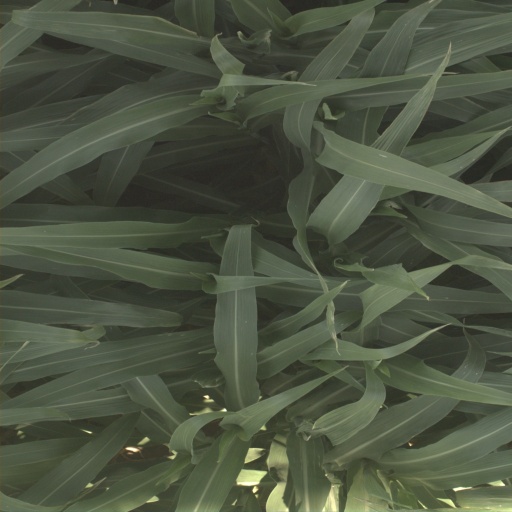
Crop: sorghum